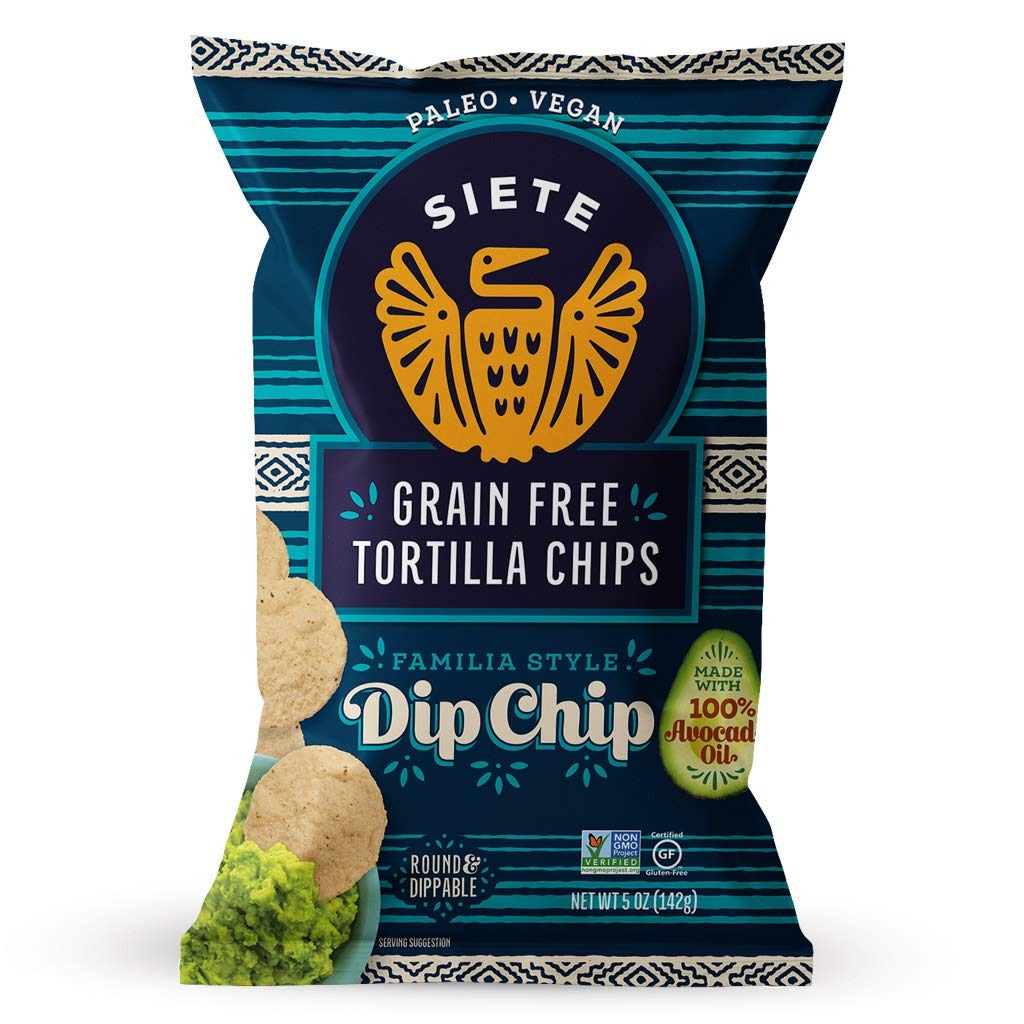
Item Name: Siete Grain Free Tortilla Chips | Gluten Free Chips | Paleo & Vegan Snacks | Non GMO | Dip Chip, 5 Ounce (Pack of 12)
Bullet Point 1: FOOD ALLERGY FRIENDLY: Siete Tortilla Chips are preservative free, grain free, gluten free, dairy free, paleo, and vegan; A great option for people who suffer from corn or rice allergies or have dietary restrictions
Bullet Point 2: A SNACK FOR THE WHOLE FAMILY: Siete Grain Free Tortilla Chips are a great addition to picnics, barbecues, celebrations, movie nights or any time!
Bullet Point 3: CASSAVA FLOUR: Our crunchy cassava chips are perfect for dips, traditional and inventive recipes, or for snacking straight out of the bag
Bullet Point 4: AVOCADO OIL: Siete tortilla chips are, oven-baked with joy, and fried in avocado oil for the freshest crunch
Bullet Point 5: NATURAL INGREDIENTS: Enjoy the taste and texture of traditional tortilla chips made with clean, natural ingredients
Product Description: Siete Family Foods is a mission-based company, and we're passionate about making and sharing real food, gathering together in authentic community, and advocating for healthier lifestyles among Latino families.
Value: 60.0
Unit: Ounce

Price: 6.2